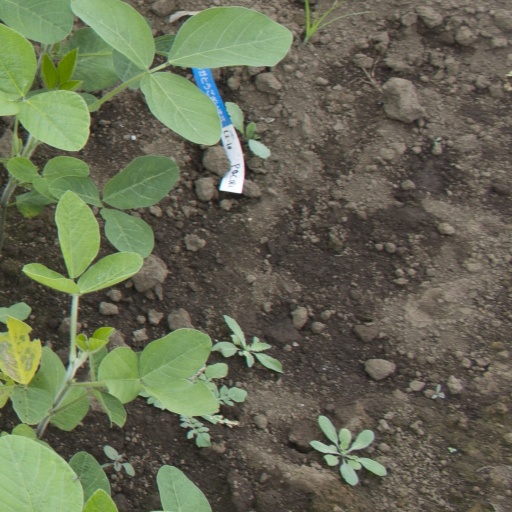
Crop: soybean